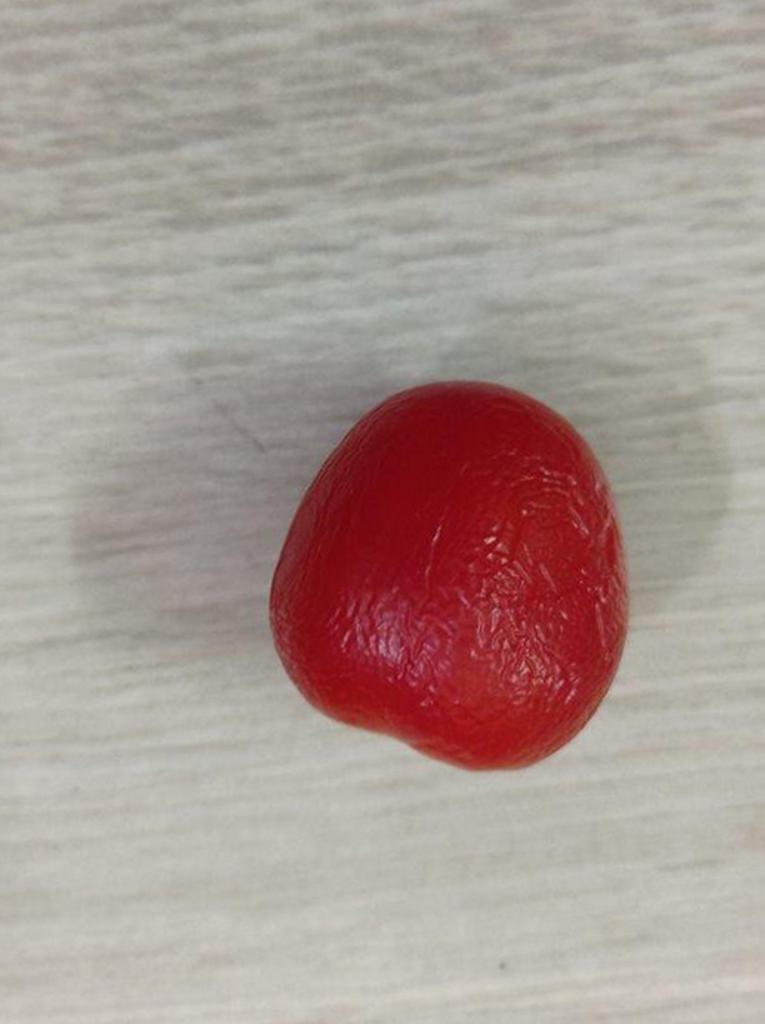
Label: Rotten